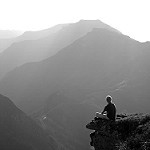
Label: mountain